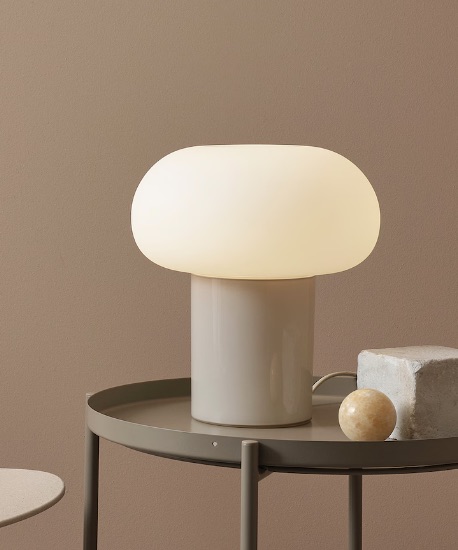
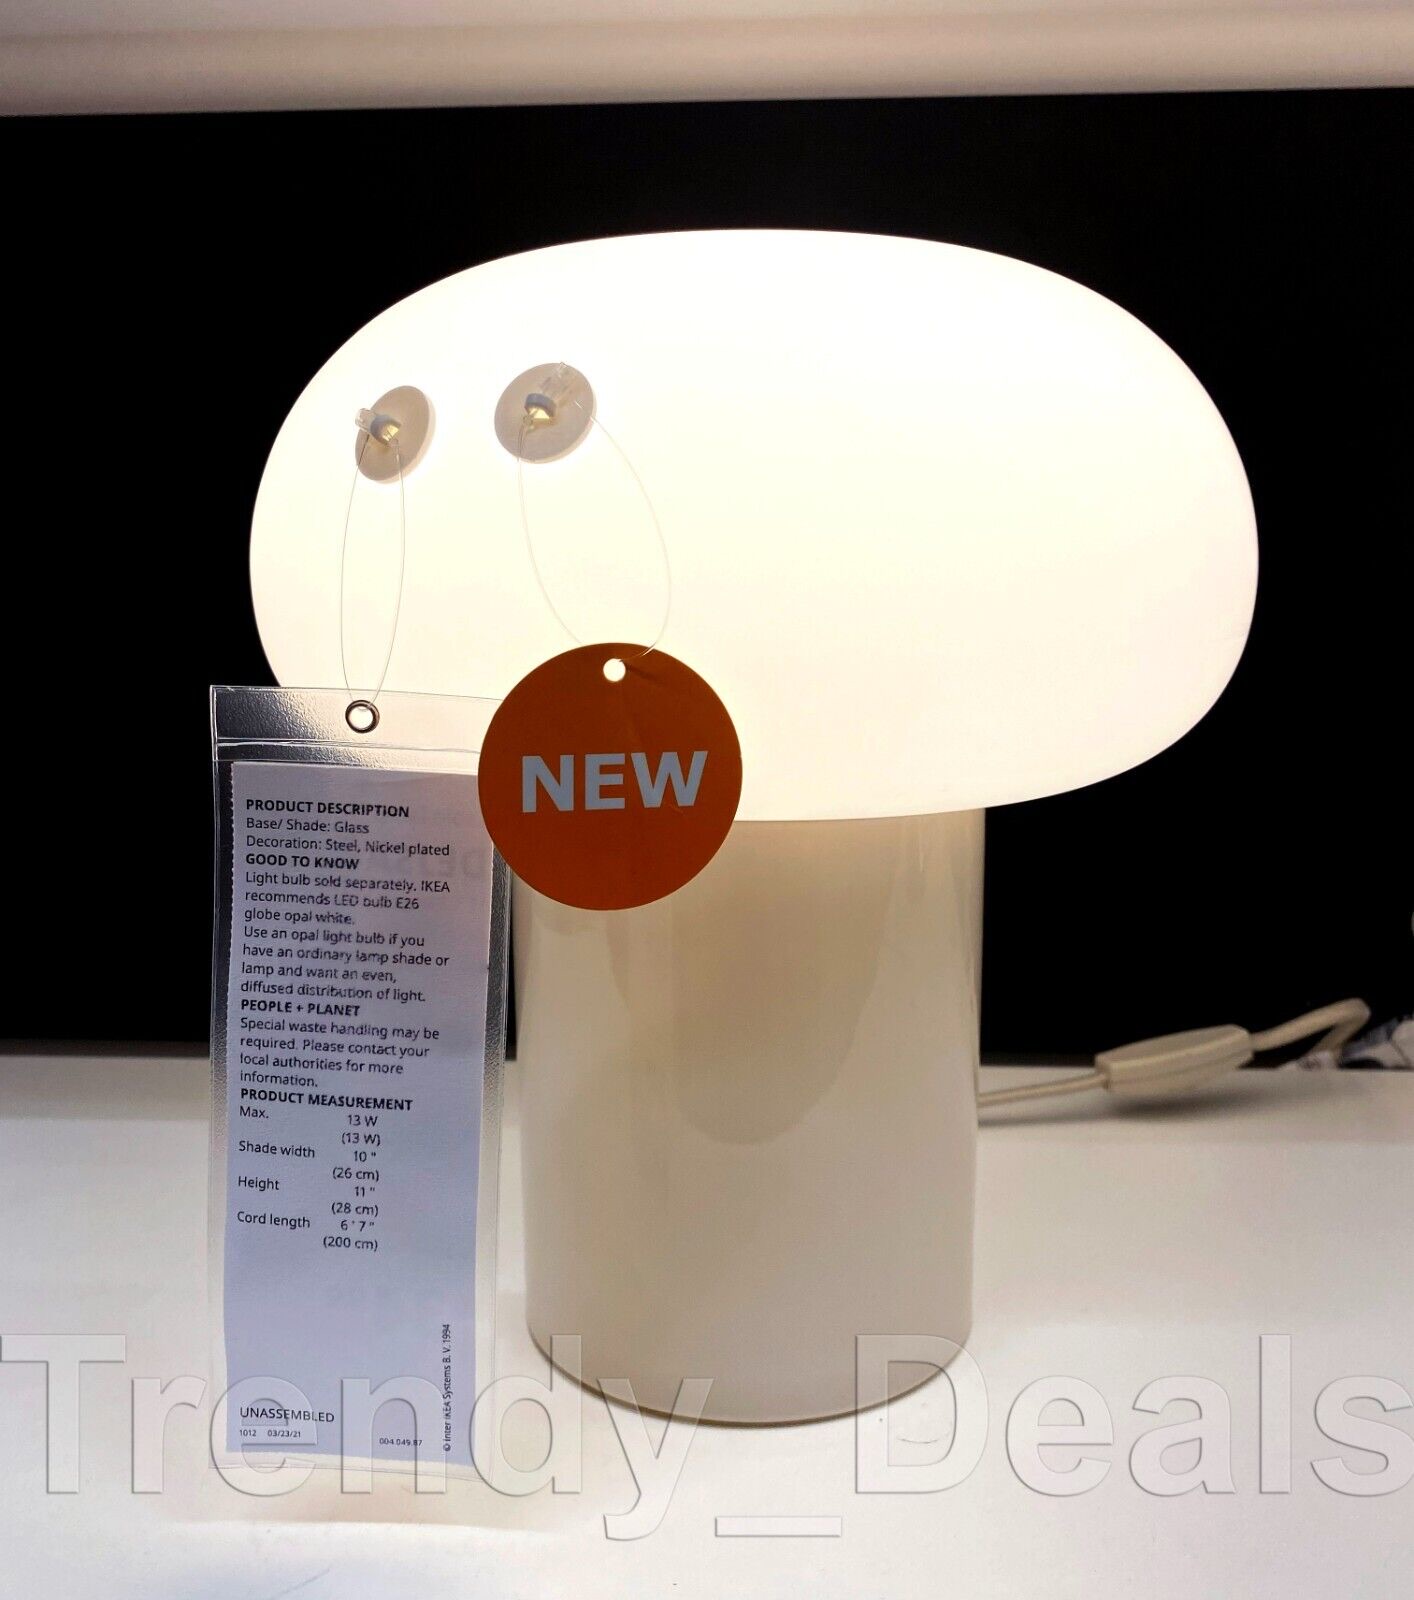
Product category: misc
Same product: yes